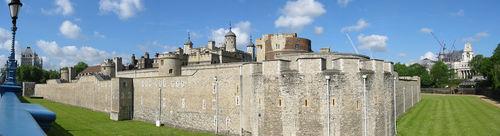
Weather: sun or clear